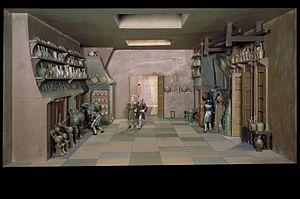
Ambrose Godfrey-Hanckwitz FRS, aussi connu sous le nom de Gottfried Hankwitz, est un apothicaire britannique et un producteur de phosphore. Ce fut d’ailleurs l'un des premiers producteurs juste après sa découverte, et l'un de ceux qui eurent le plus de succès parmi ses contemporains. Il mit aussi au point une machine qui lui servait d'extincteur.